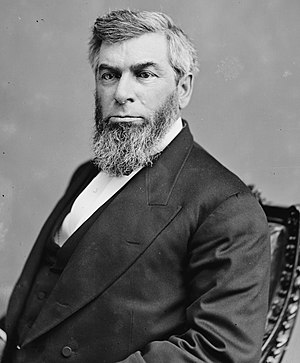
USA's højesteretspræsident / Liste over højesteretspræsidenter
USA's højesteretspræsident er leder af den dømmende gren af USA's regering og den ledende dommer i USA's højesteret. Som den højeste juridiske embedsmand i USA leder højesteretsdommeren højesterettens pligter, og præsiderer over rigsretssager mod præsidenten i Senatet. I moderne traditioner har højesteretspræsidenten også til opgave at modtage den tiltrædende præsidents embedsed, selvom dette ikke er påkrævet i USA's forfatning eller nogen anden lov.